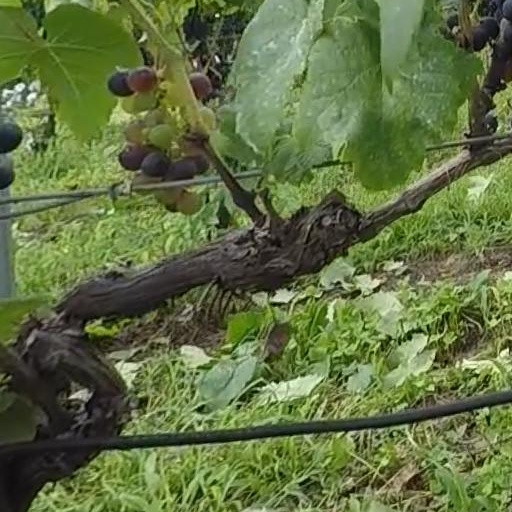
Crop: grape